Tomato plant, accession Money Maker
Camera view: horizontal (90 deg, fisheye); turntable rotation: 270 degrees
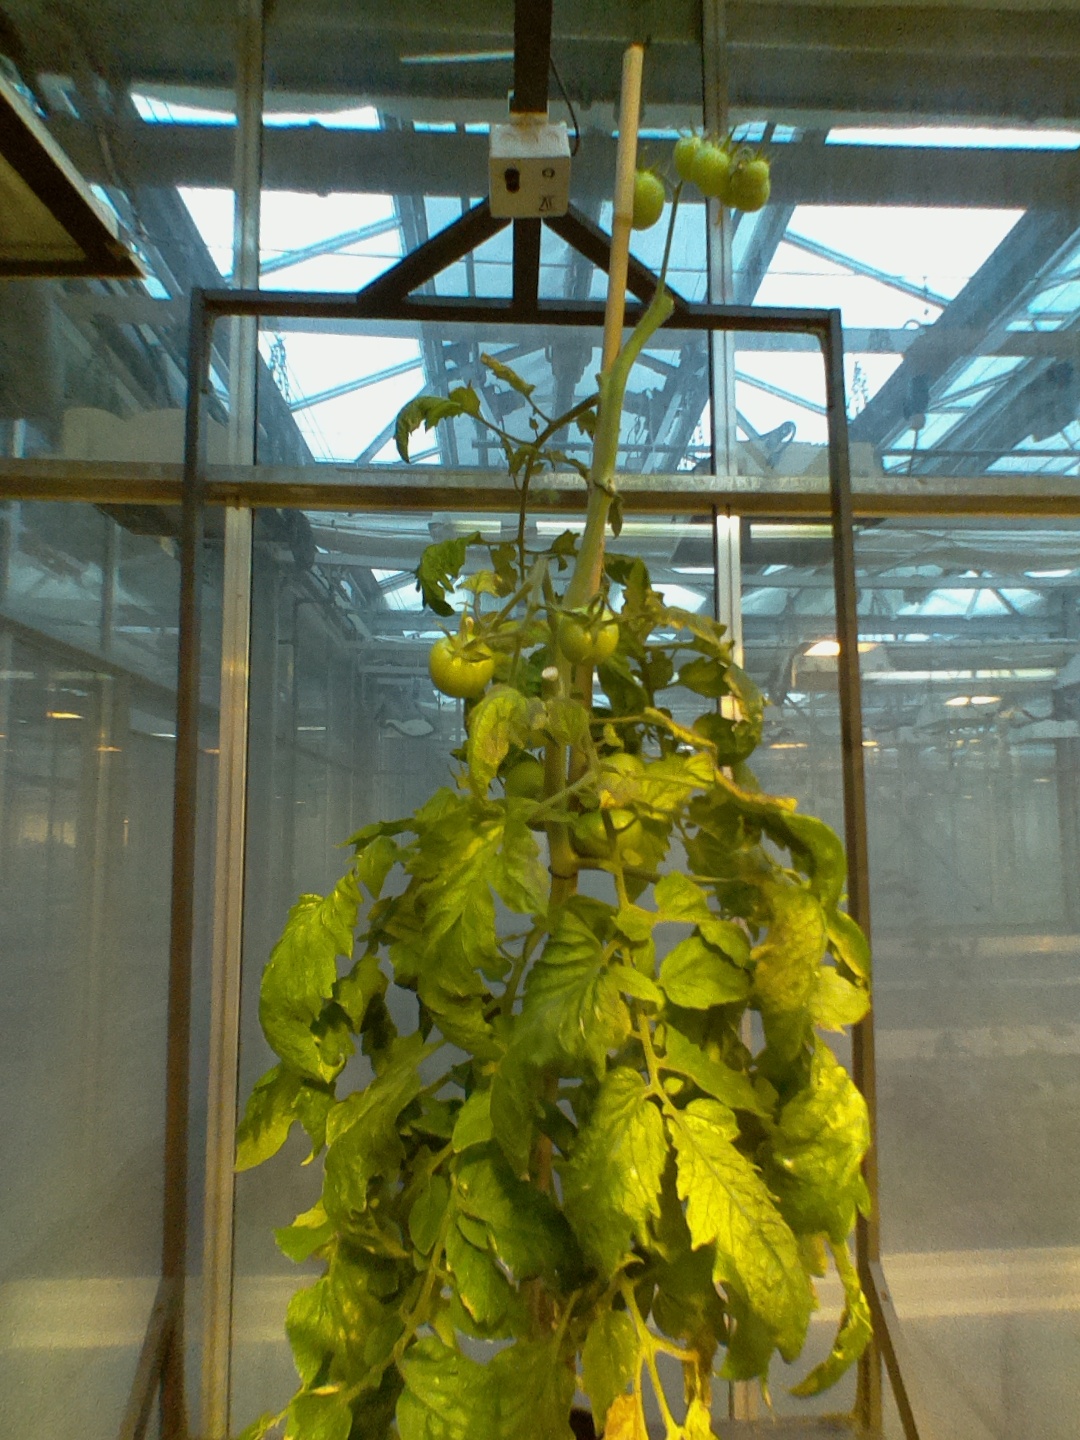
BBCH growth stage 79: 90% -100% of final fruit size